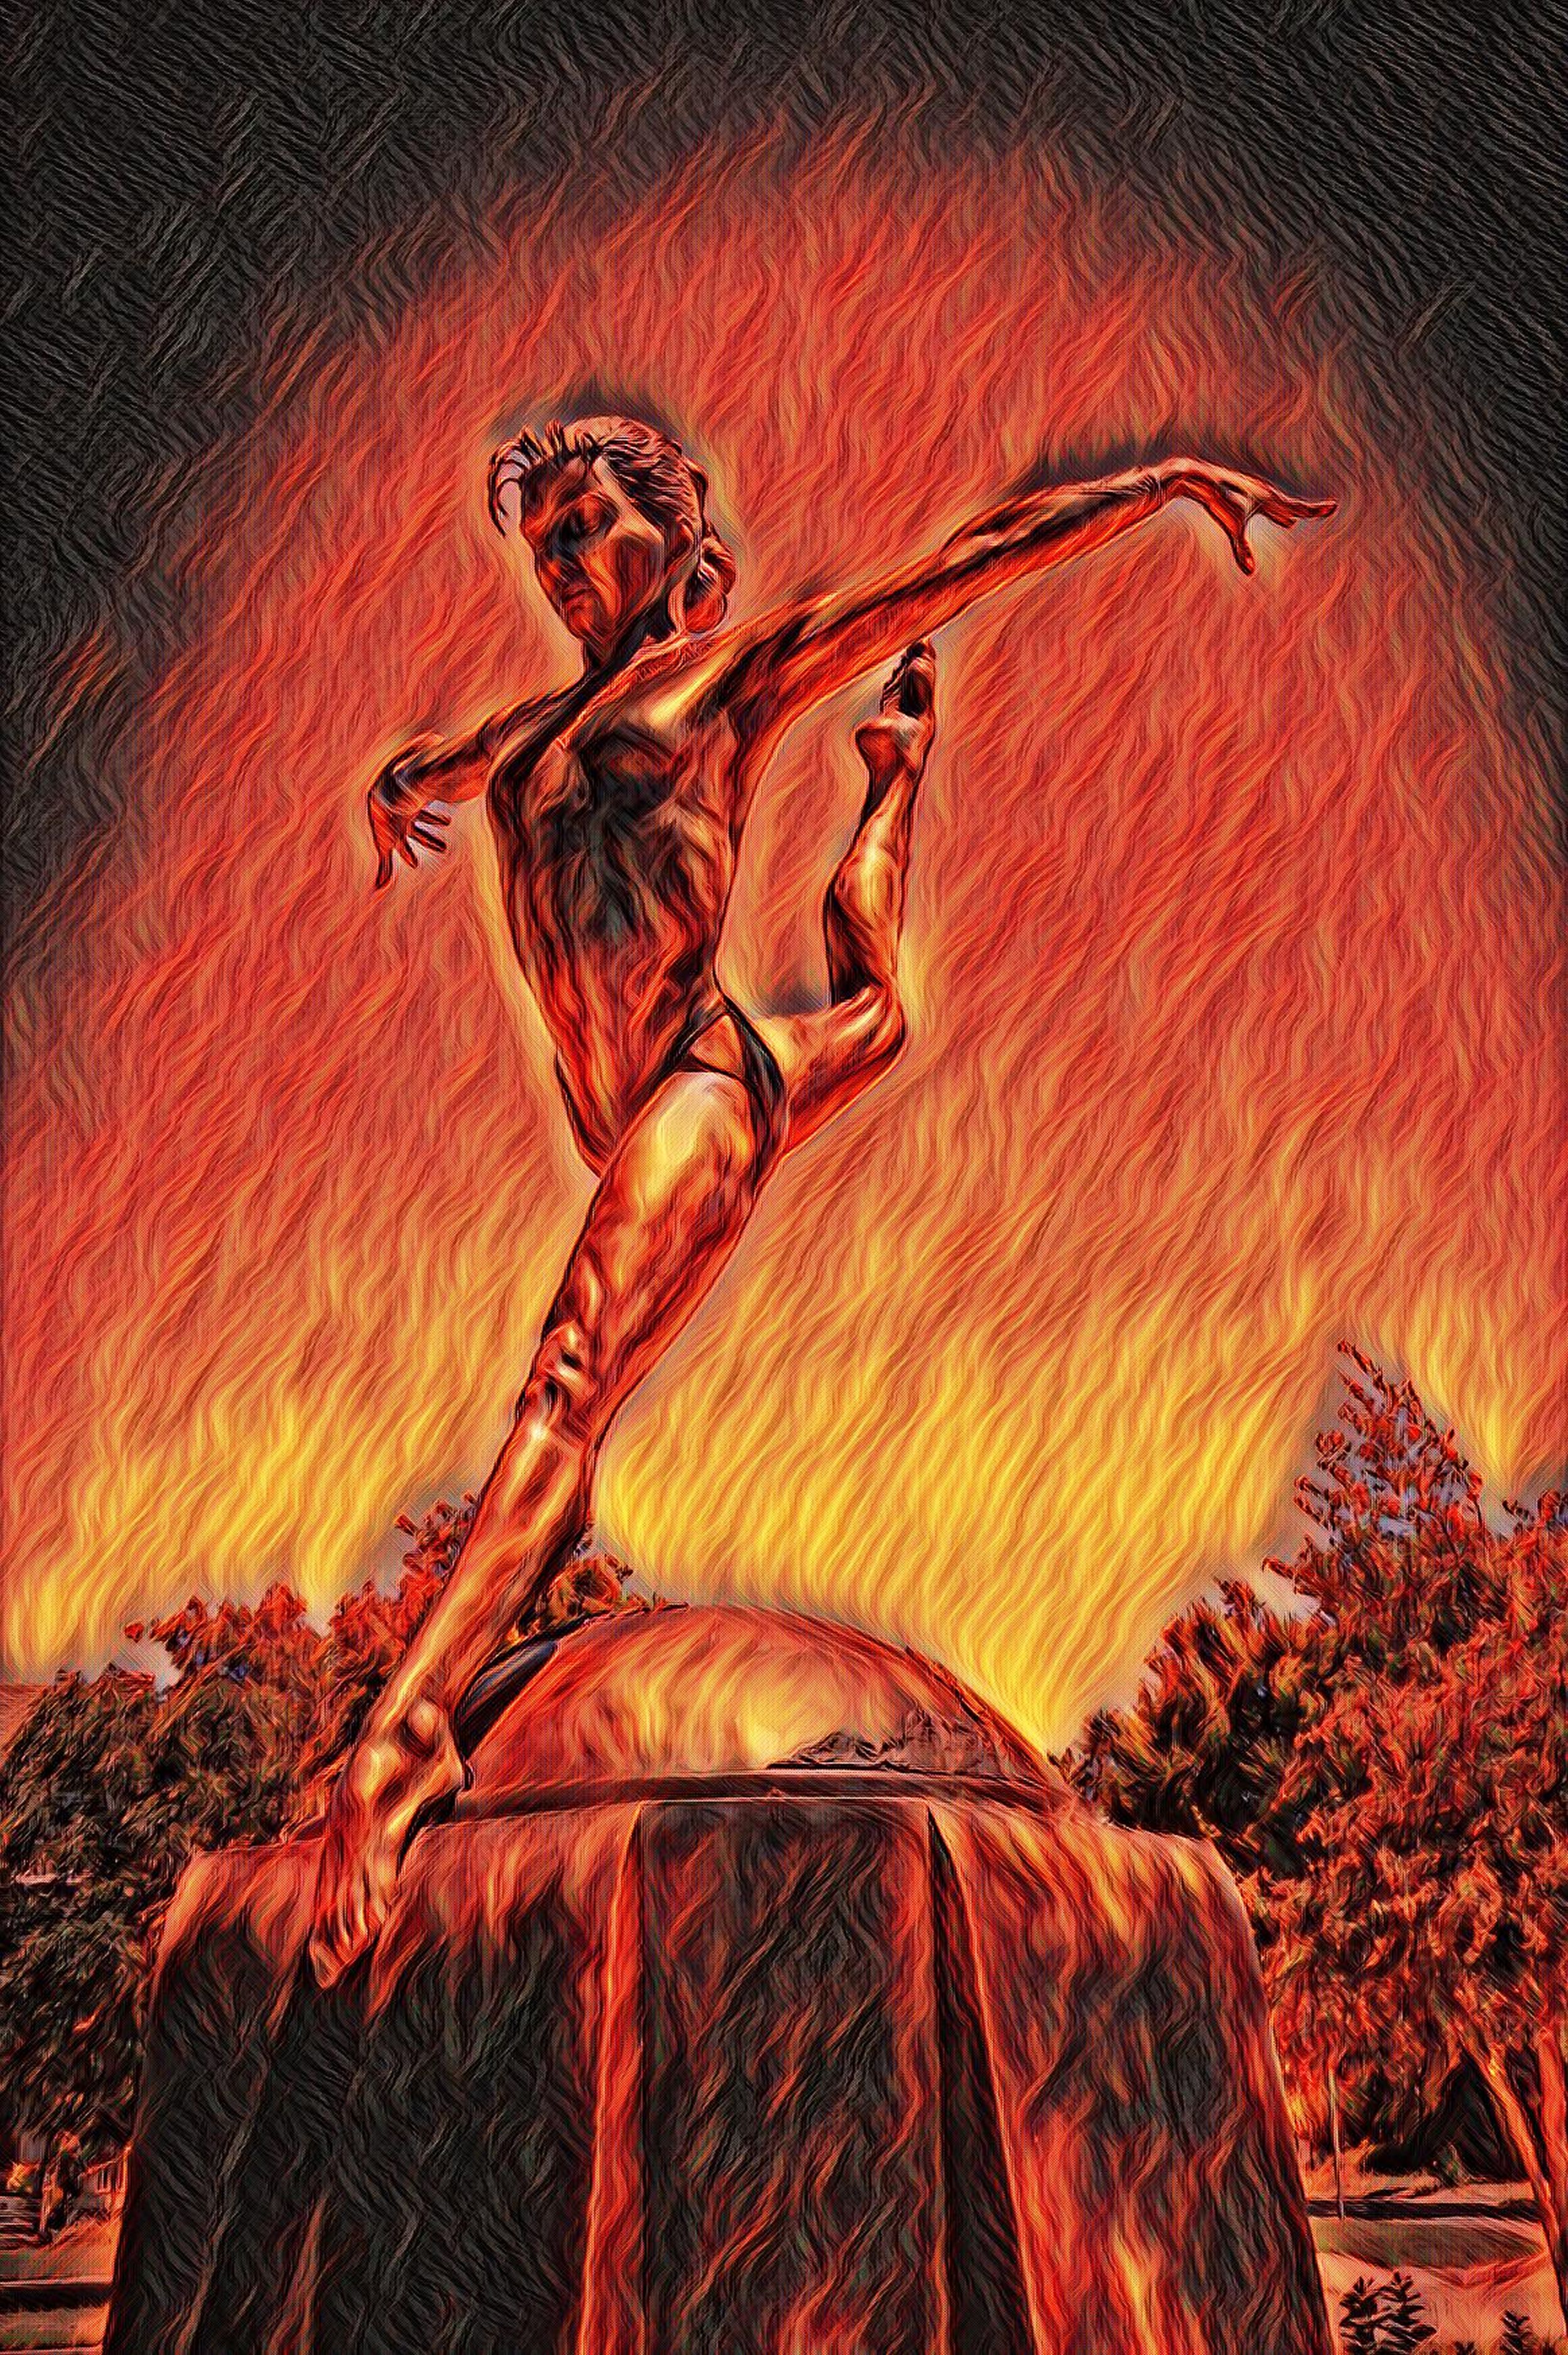
art, People in nature, tree, flash photography, painting, heat, cg artwork, plant, happy, fictional character, event, wood, landscape, mythology, illustration, visual arts, sculpture, drawing, graphics, fiction, sky, graphic design, symbol, religious item, tradition